Jackie (1921 film)

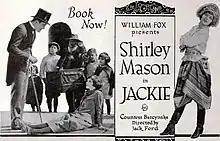
Advertisement

Jackie is a 1921 American silent drama film directed by John Ford. The film is considered to be lost.